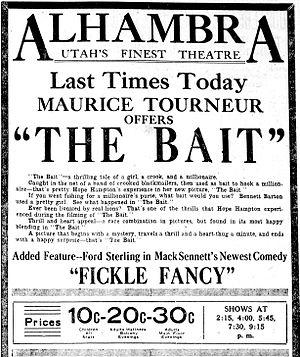
La Fange est un film muet américain réalisé par Maurice Tourneur, sorti en 1921.